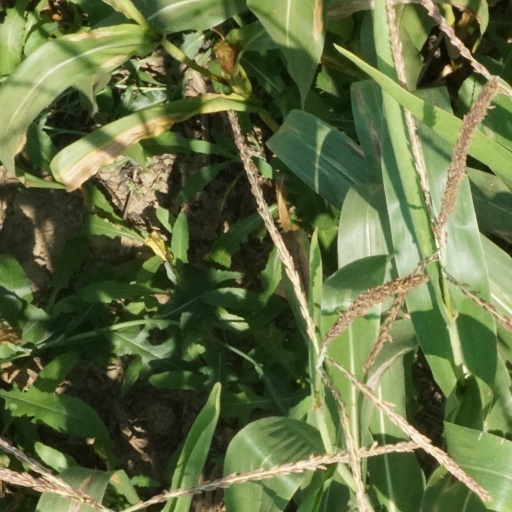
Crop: maize; corn